Washington v. Confederated Bands and Tribes of the Yakima Indian Nation

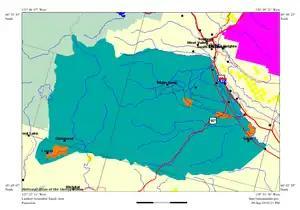
Yakama Indian Reservation map

The Yakama Nation is an Indian tribe with its reservation in southern Washington. The tribe comprises 14 distinct Indian tribes that the U.S. banded together in the 1850s for the purpose of treaty making. The current treaty was ratified by the Senate in 1859, under this treaty the tribe reserved to itself for its reservation, as well as the right to exercise certain reserved rights on ceded lands and usual and accustomed locations. The reservation has tribal land and land held in fee. The fee land is owned by both tribal members and non-Indians, and tribal members are outnumbered greatly by non-Indians.